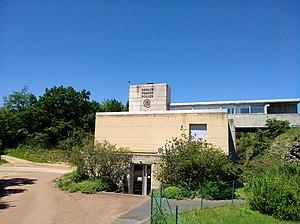
Espace Pierres Folles, à Saint-Jean-des-Vignes (Rhône, France).
L'espace Pierres Folles est un musée, jardin botanique et sentier géologique situé à Saint-Jean-des-Vignes, dans le département du Rhône et la région Auvergne-Rhône-Alpes. Il propose une rétrospective de l'histoire du Beaujolais à travers la géologie, les fossiles, le sol et les ressources naturelles de la région. Le musée vend également de la pierre dorée fournies par la cimenterie Lafarge qui exploitent la carrière voisine de Belmont.
La liste des musées du département du Rhône présente les musées du département français du Rhône.
Saint-Jean-des-Vignes est une commune française, située dans le département du Rhône en région Auvergne-Rhône-Alpes. Elle est située dans l'ancienne région historique du Beaujolais.